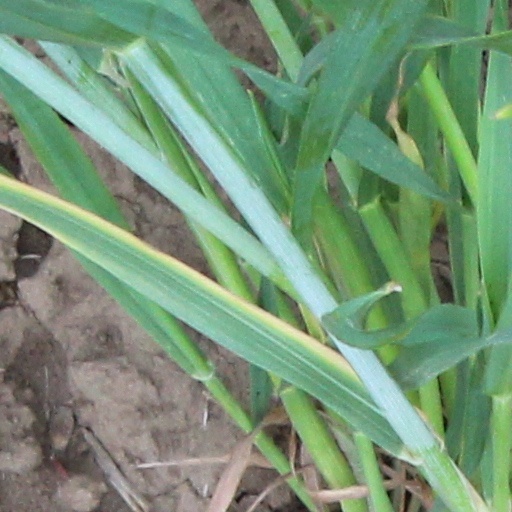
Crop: wheat